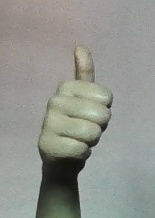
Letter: aleff